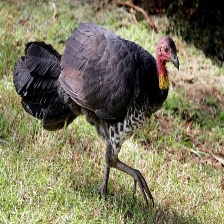
Species: BUSH TURKEY
Scientific name: ALECTURA LATHAMI